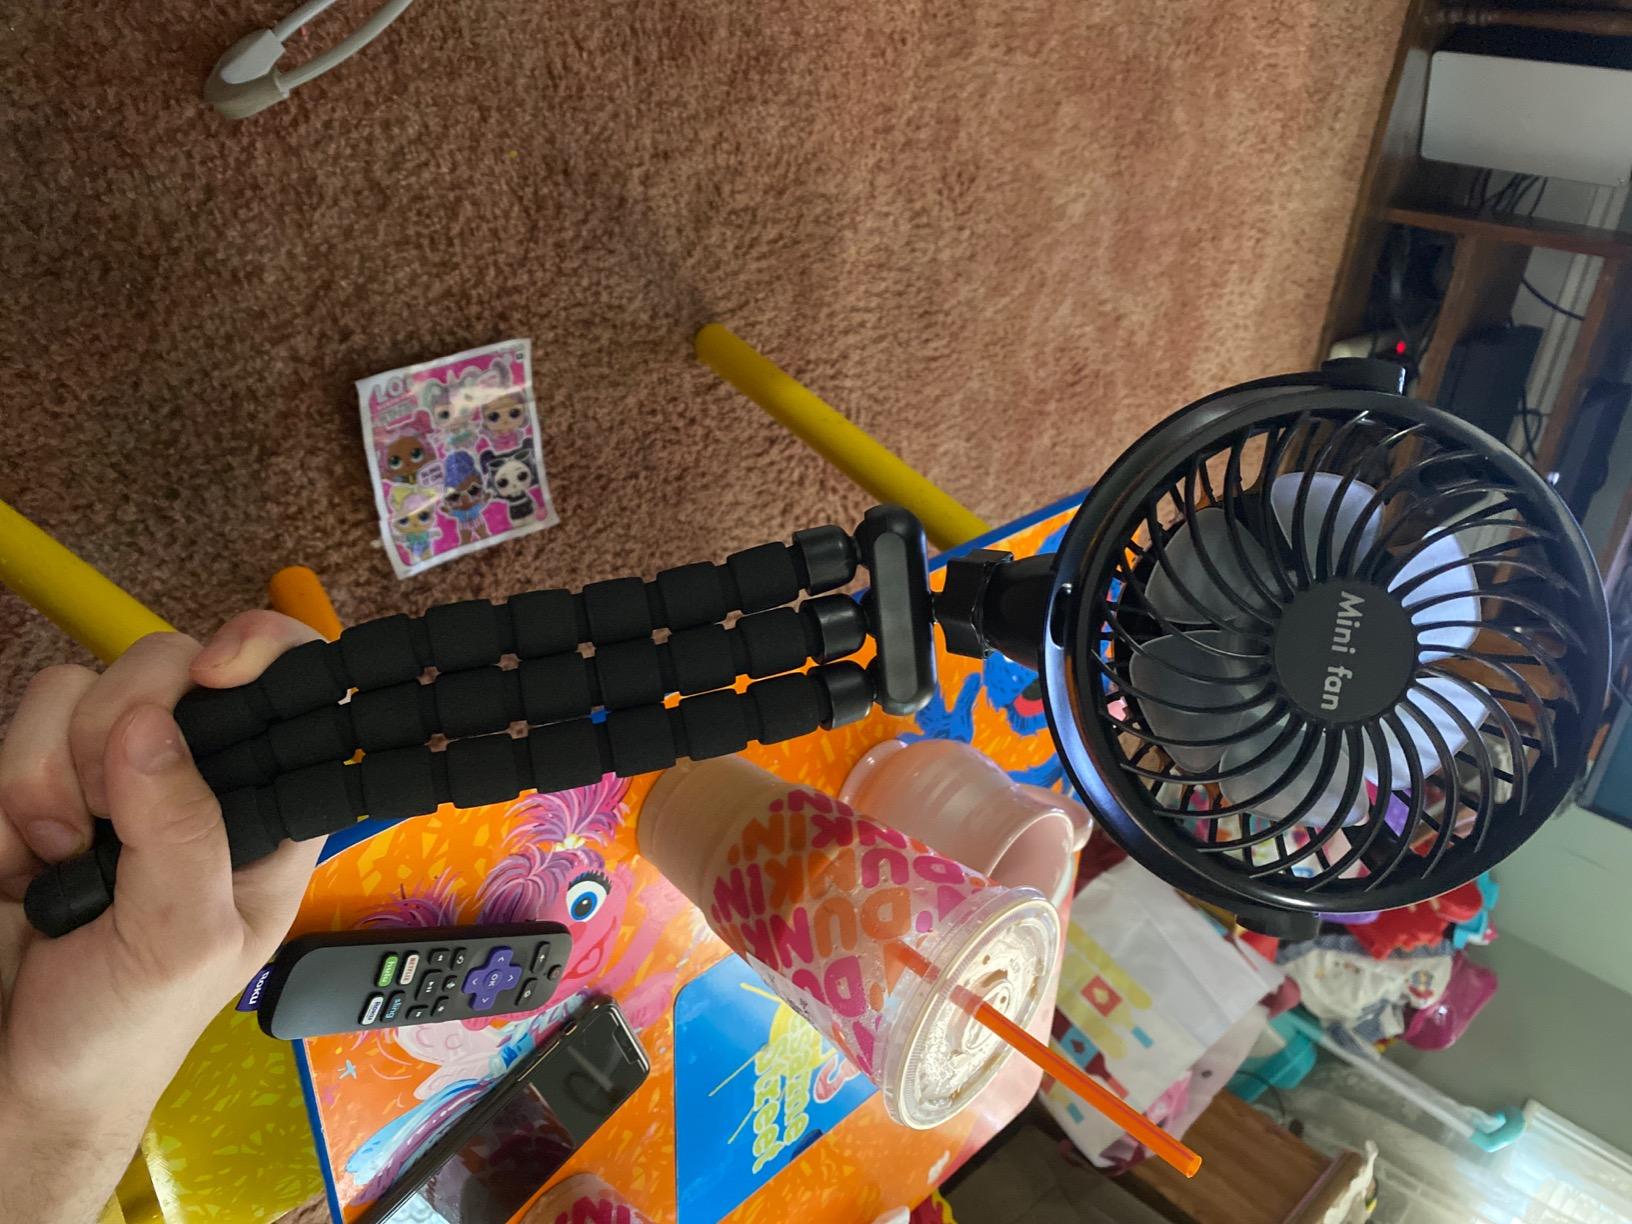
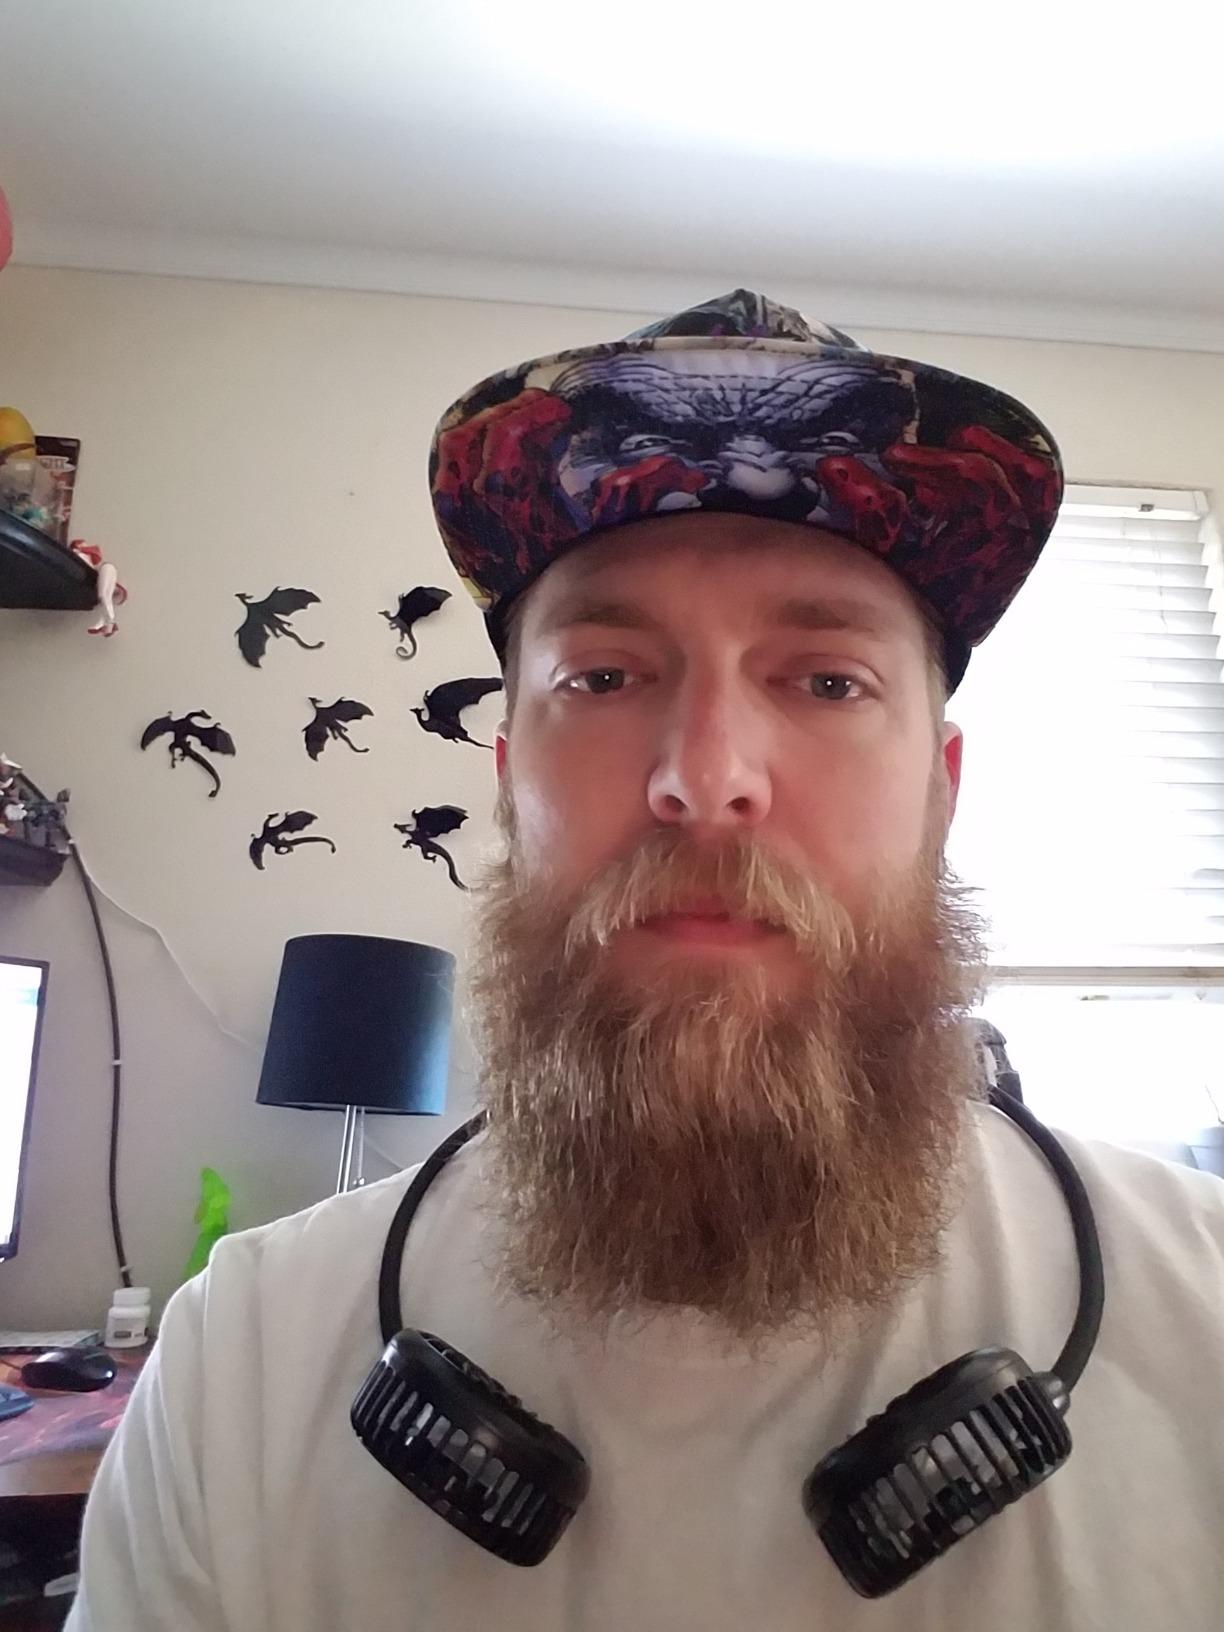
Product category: fan
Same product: no